BTR-4

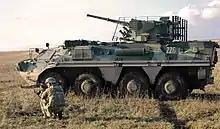
A BTR-4 assigned to 1st Battalion, 92nd Mechanized Brigade, Ukrainian Armed Forces

During early trials and evaluation by the Indonesian Marine Corps, the BTR-4 has successfully passed the trials in Indonesia. In April 2017, it was reported that the Indonesian Marine Corps had prepared a formal letter to withdraw from any further acquisitions of the BTR-4, though according to Ukroboronprom the news are part of informational warfare and black PR.